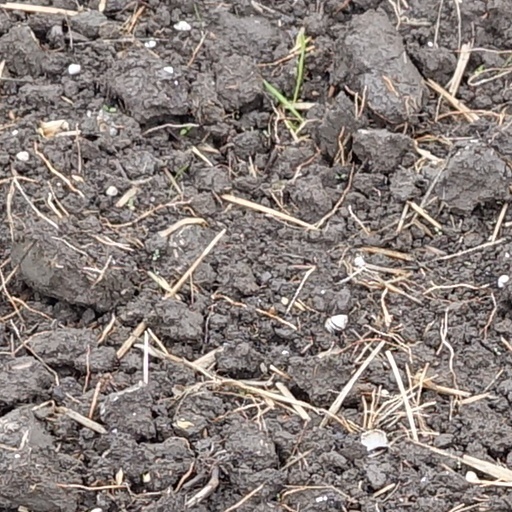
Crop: wheat